Madeline Montalban

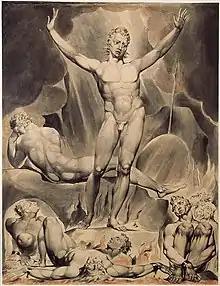
Montalban considered Lucifer – depicted here by William Blake – to be a benevolent deity who had aided humanity since ancient times.

In 1952 she met Nicholas Heron, with whom she entered into a relationship. An engraver, photographer and former journalist for the "Brighton Argus", he shared her interest in the occult, and together they developed a magical system based upon Luciferianism, the veneration of the deity Lucifer, or Lumiel, whom they considered to be a benevolent angelic deity. In 1956, they founded the Order of the Morning Star, or "Ordo Stella Matutina" (OSM), propagating it through a correspondence course. The couple sent out lessons to those who paid the necessary fees over a series of weeks, eventually leading to the twelfth lesson, which contained "The Book of Lumiel", a short work written by Montalban that documented her understanding of Lumiel, or Lucifer, and his involvement with humankind. The couple initially lived together in Torrington Place, London, from where they ran the course, but in 1961 moved to the coastal town of Southsea in Essex, where there was greater room for Heron's engraving equipment.